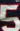
Number: 5